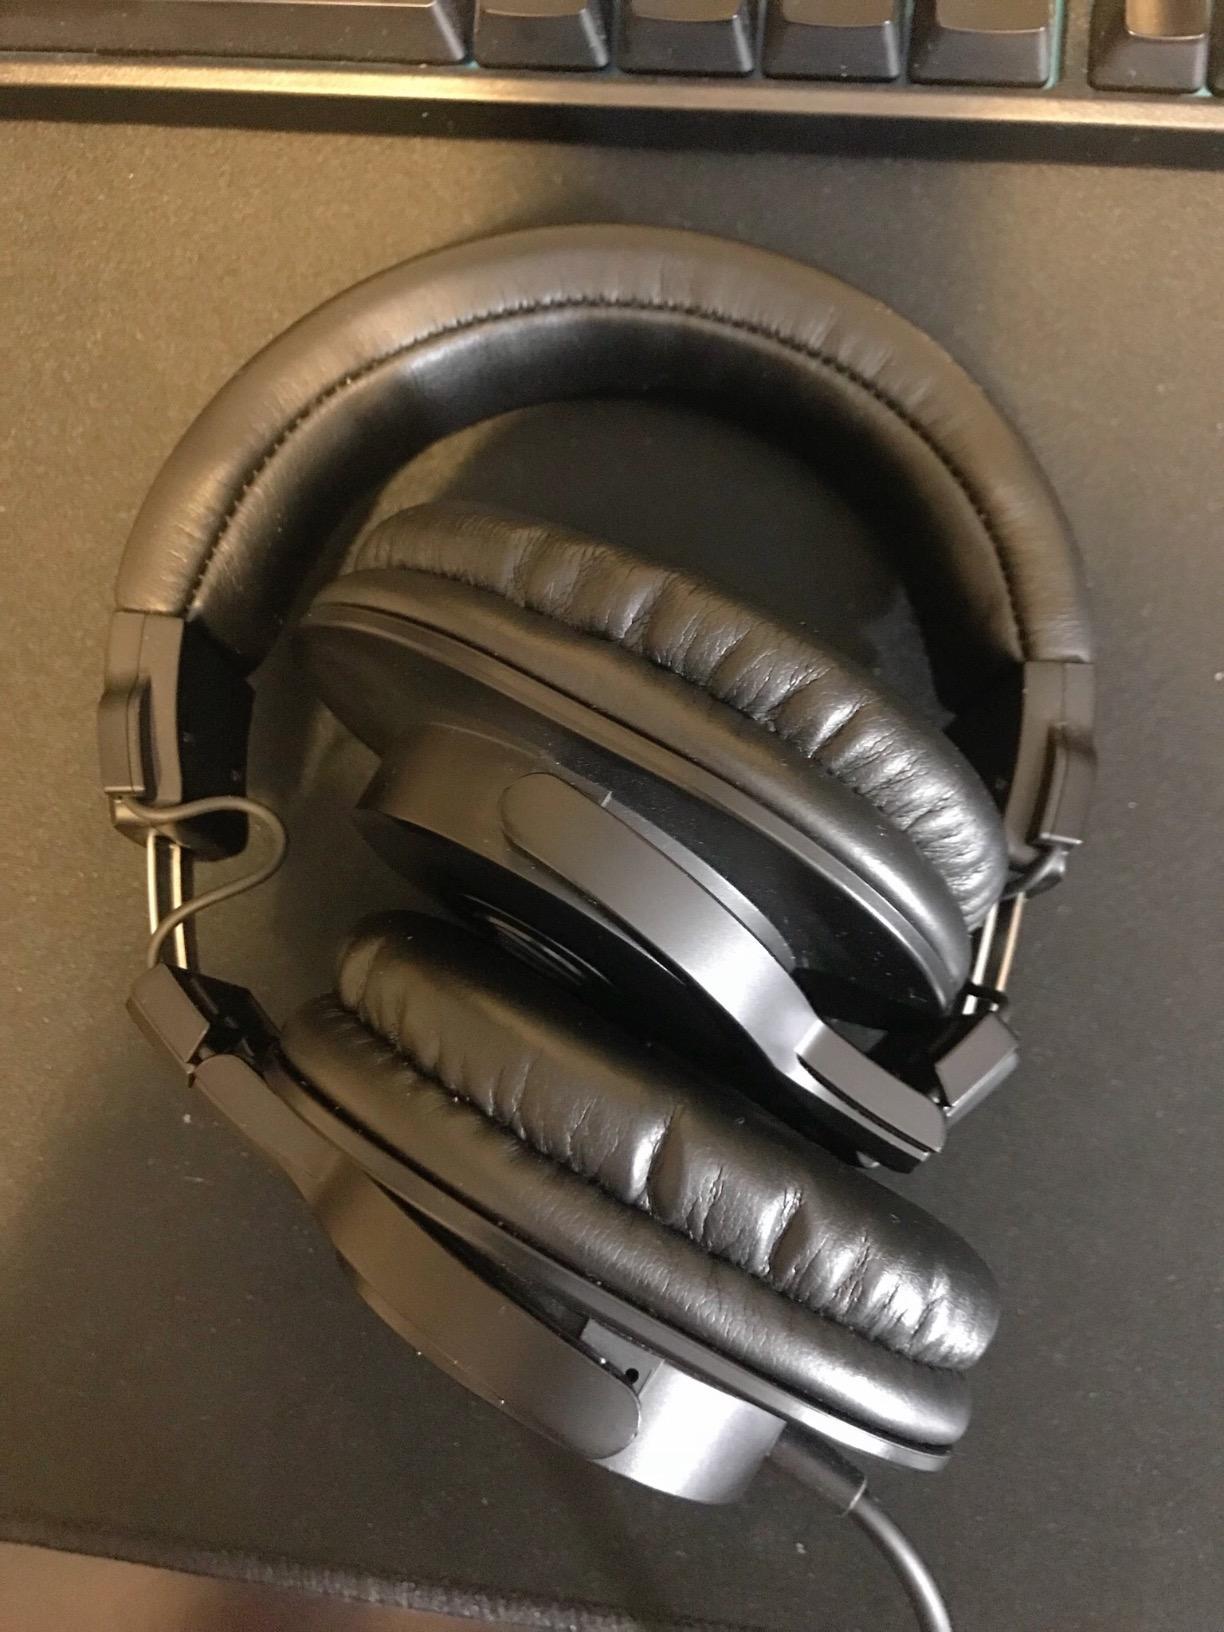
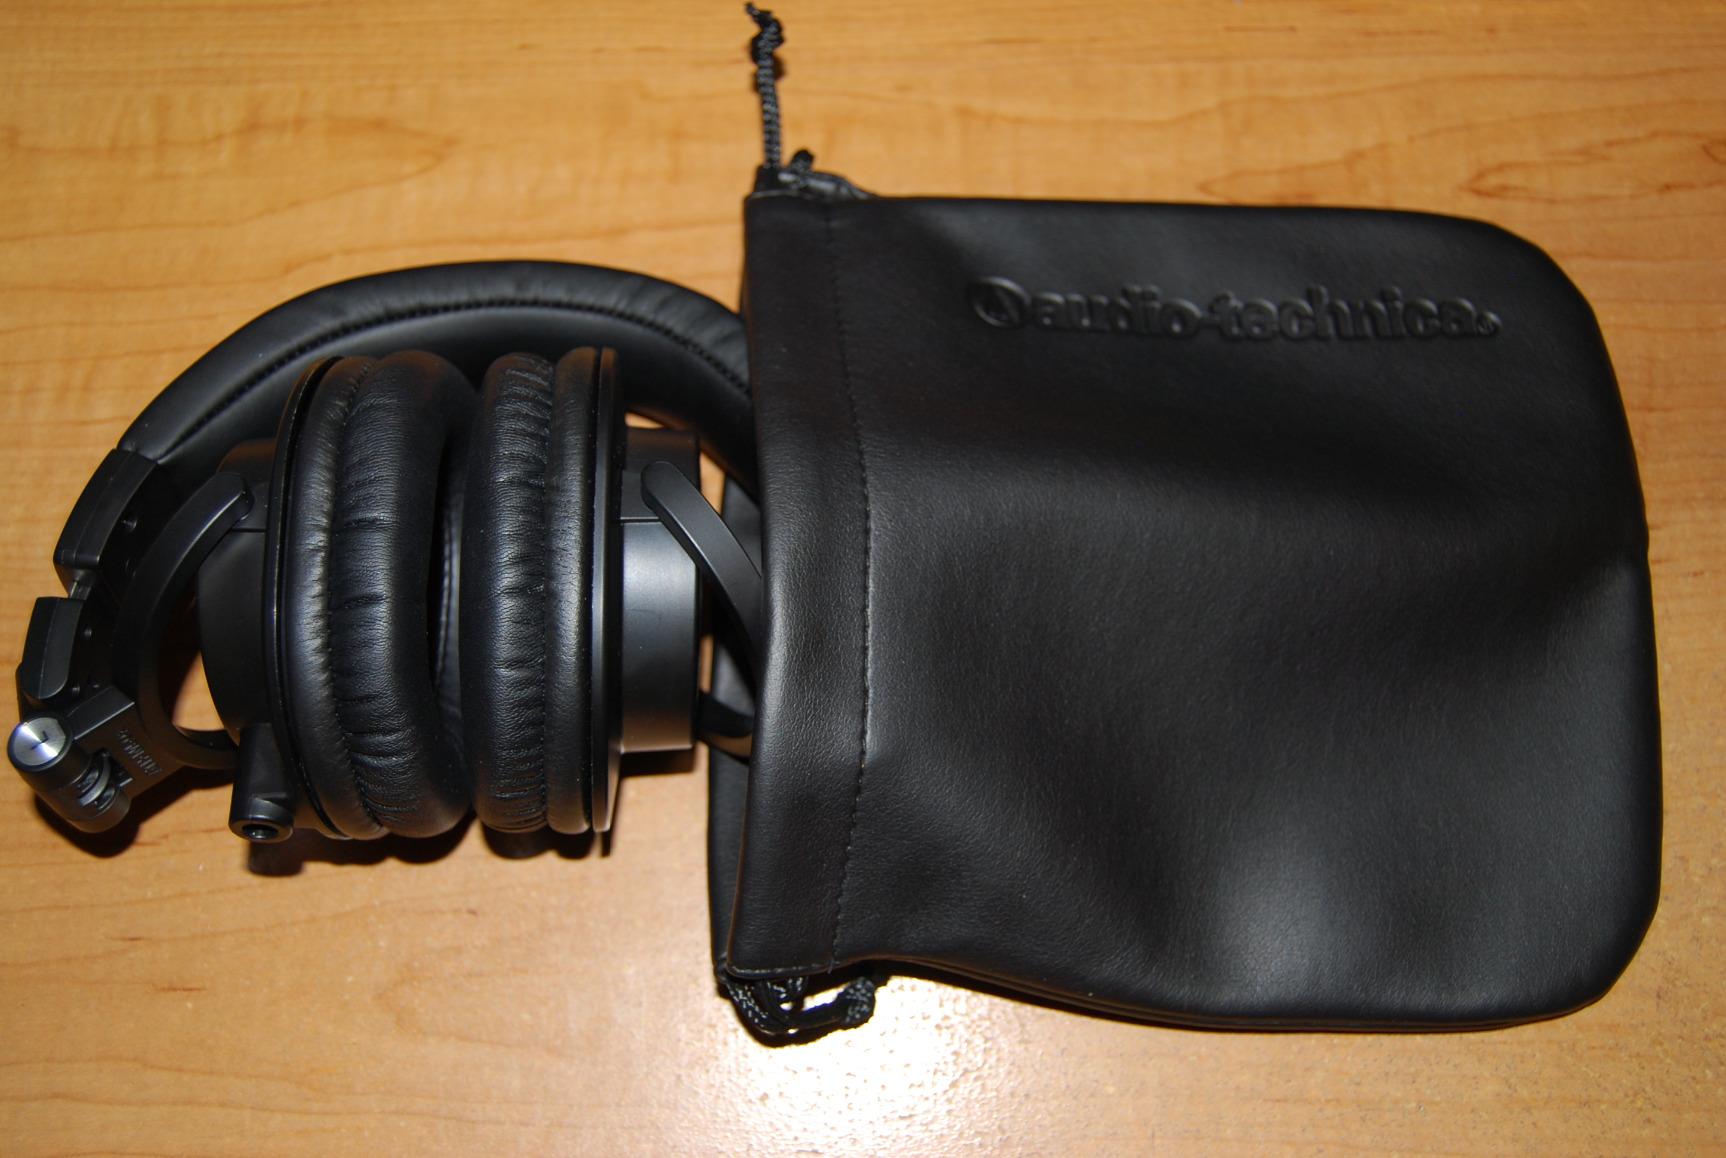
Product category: headphones
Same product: no